Chick Vennera

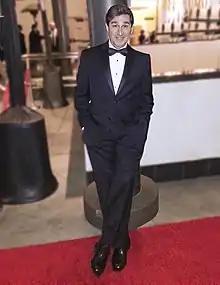
Vennera at the 2013 DGA Awards

Francis Vincent Vennera (March 27, 1947 – July 7, 2021) was an American actor, known for his role as Joe Mondragon for Robert Redford's "The Milagro Beanfield War" (1988), among other movies. Vennera voiced Pesto the pigeon for the animated show "Animaniacs". He also often served as a voice double for actor Joe Pesci.